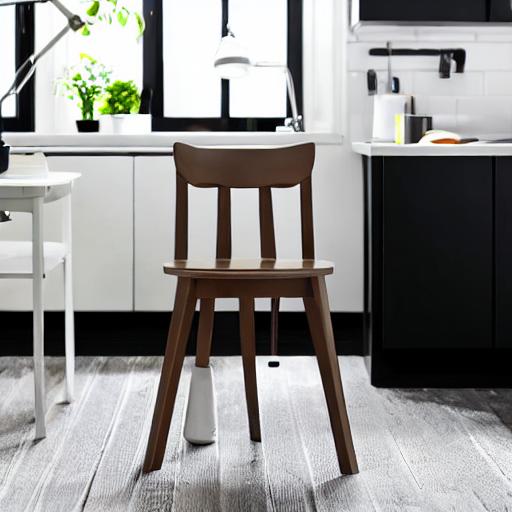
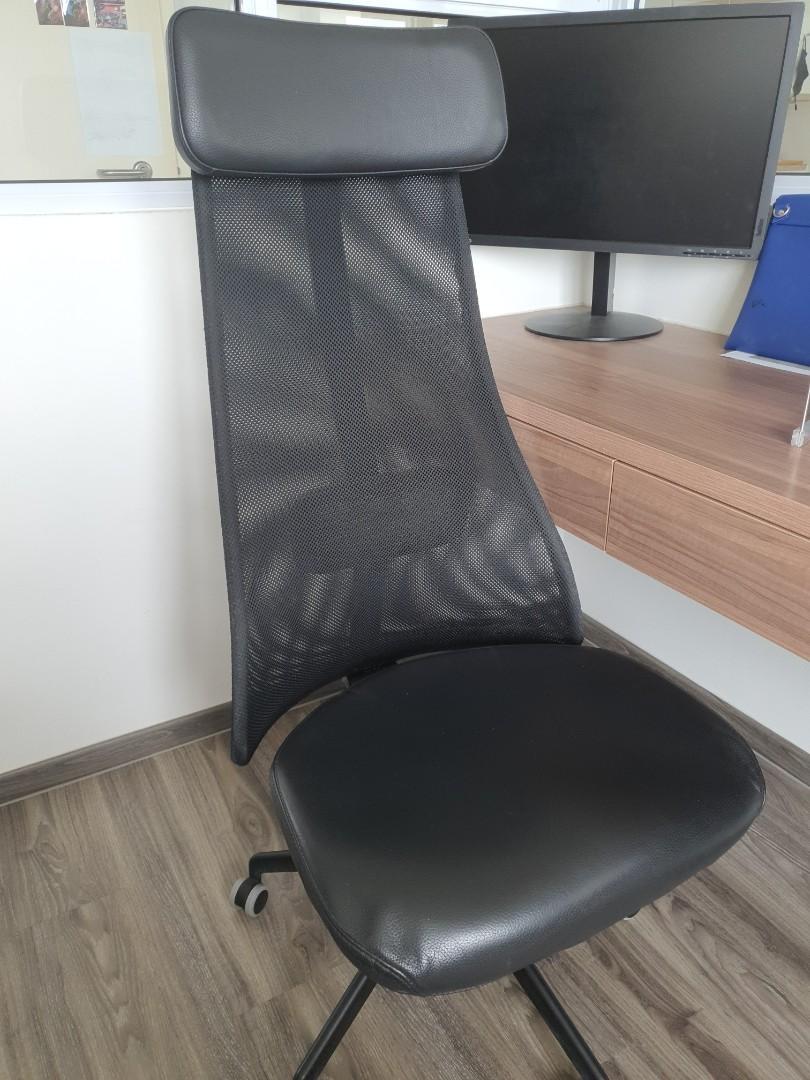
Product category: items_chair
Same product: no